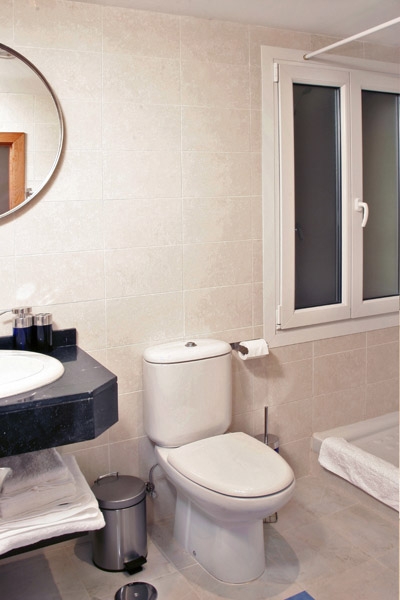
Room type: bathroom